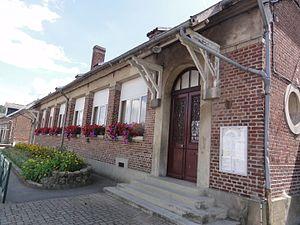
Abbécourt est une commune française située dans le département de l'Aisne, en région Hauts-de-France.